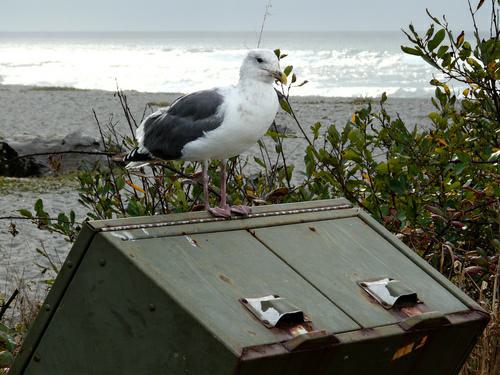
A photo of a california gull